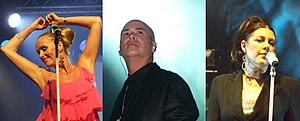
The Human League est un groupe new wave de synthpop britannique, originaire de Sheffield, en Angleterre. Lié au mouvement des Nouveaux Romantiques, il connait un succès important dans les années 1980, notamment grâce aux tubes Don't You Want Me, Fascination, Mirror Man, Human, etc.